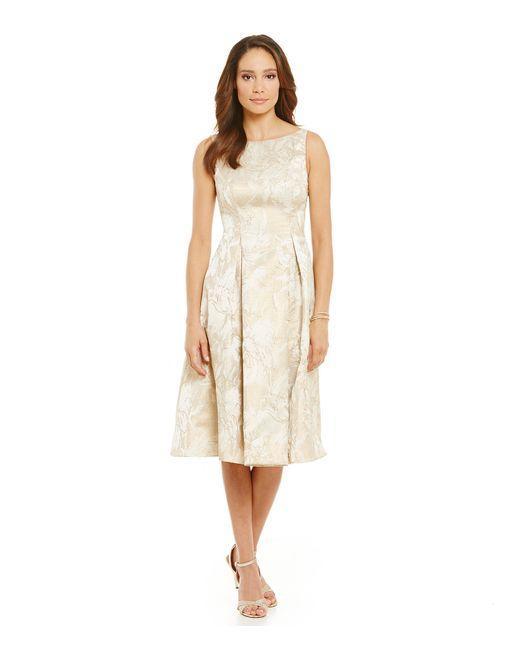
Knielanges ärmelloses Cocktailkleid in Creme